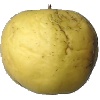
Label: Apple Golden 1